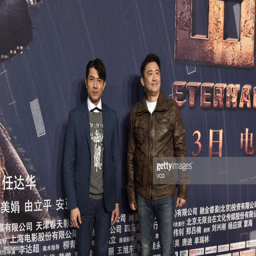
actor and director - hung attend the premiere .